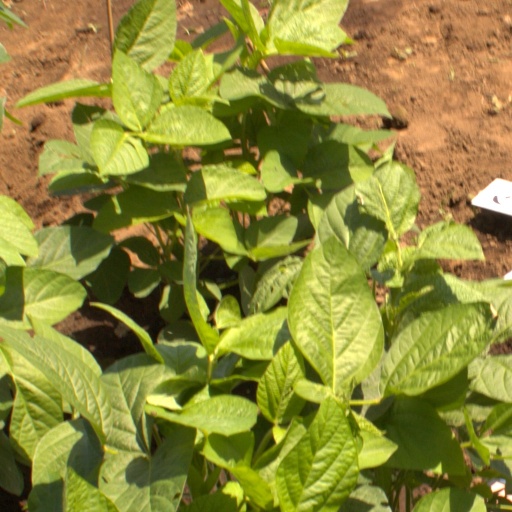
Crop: soybean